Robert Swan (actor)

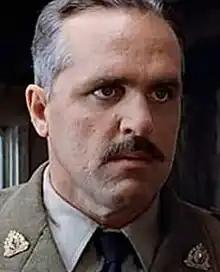
Swan in "The Untouchables" (1987)

Swan later began appearing on film and television. Swan is best known for his roles in "Hoosiers", "The Untouchables", "Natural Born Killers", and "Backdraft". He also worked as a voice actor for television commercials, and founded an opera company in Three Oaks, Michigan.